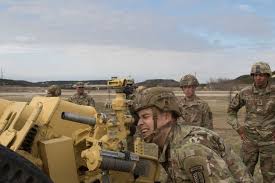
Label: D-30